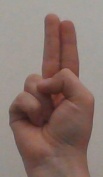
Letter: taa